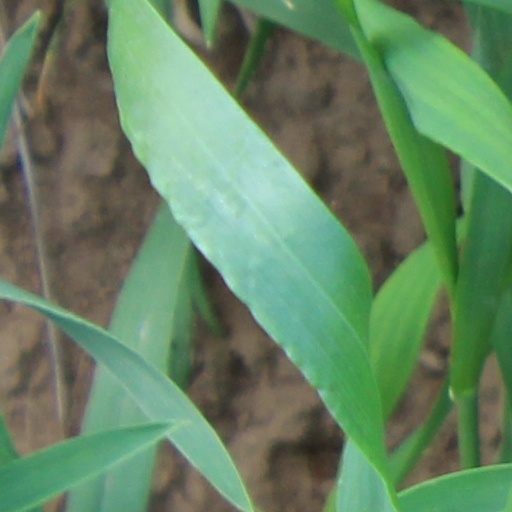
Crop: wheat